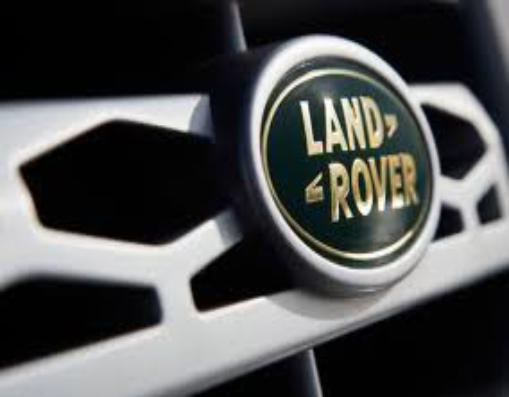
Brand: land rover
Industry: Transportation